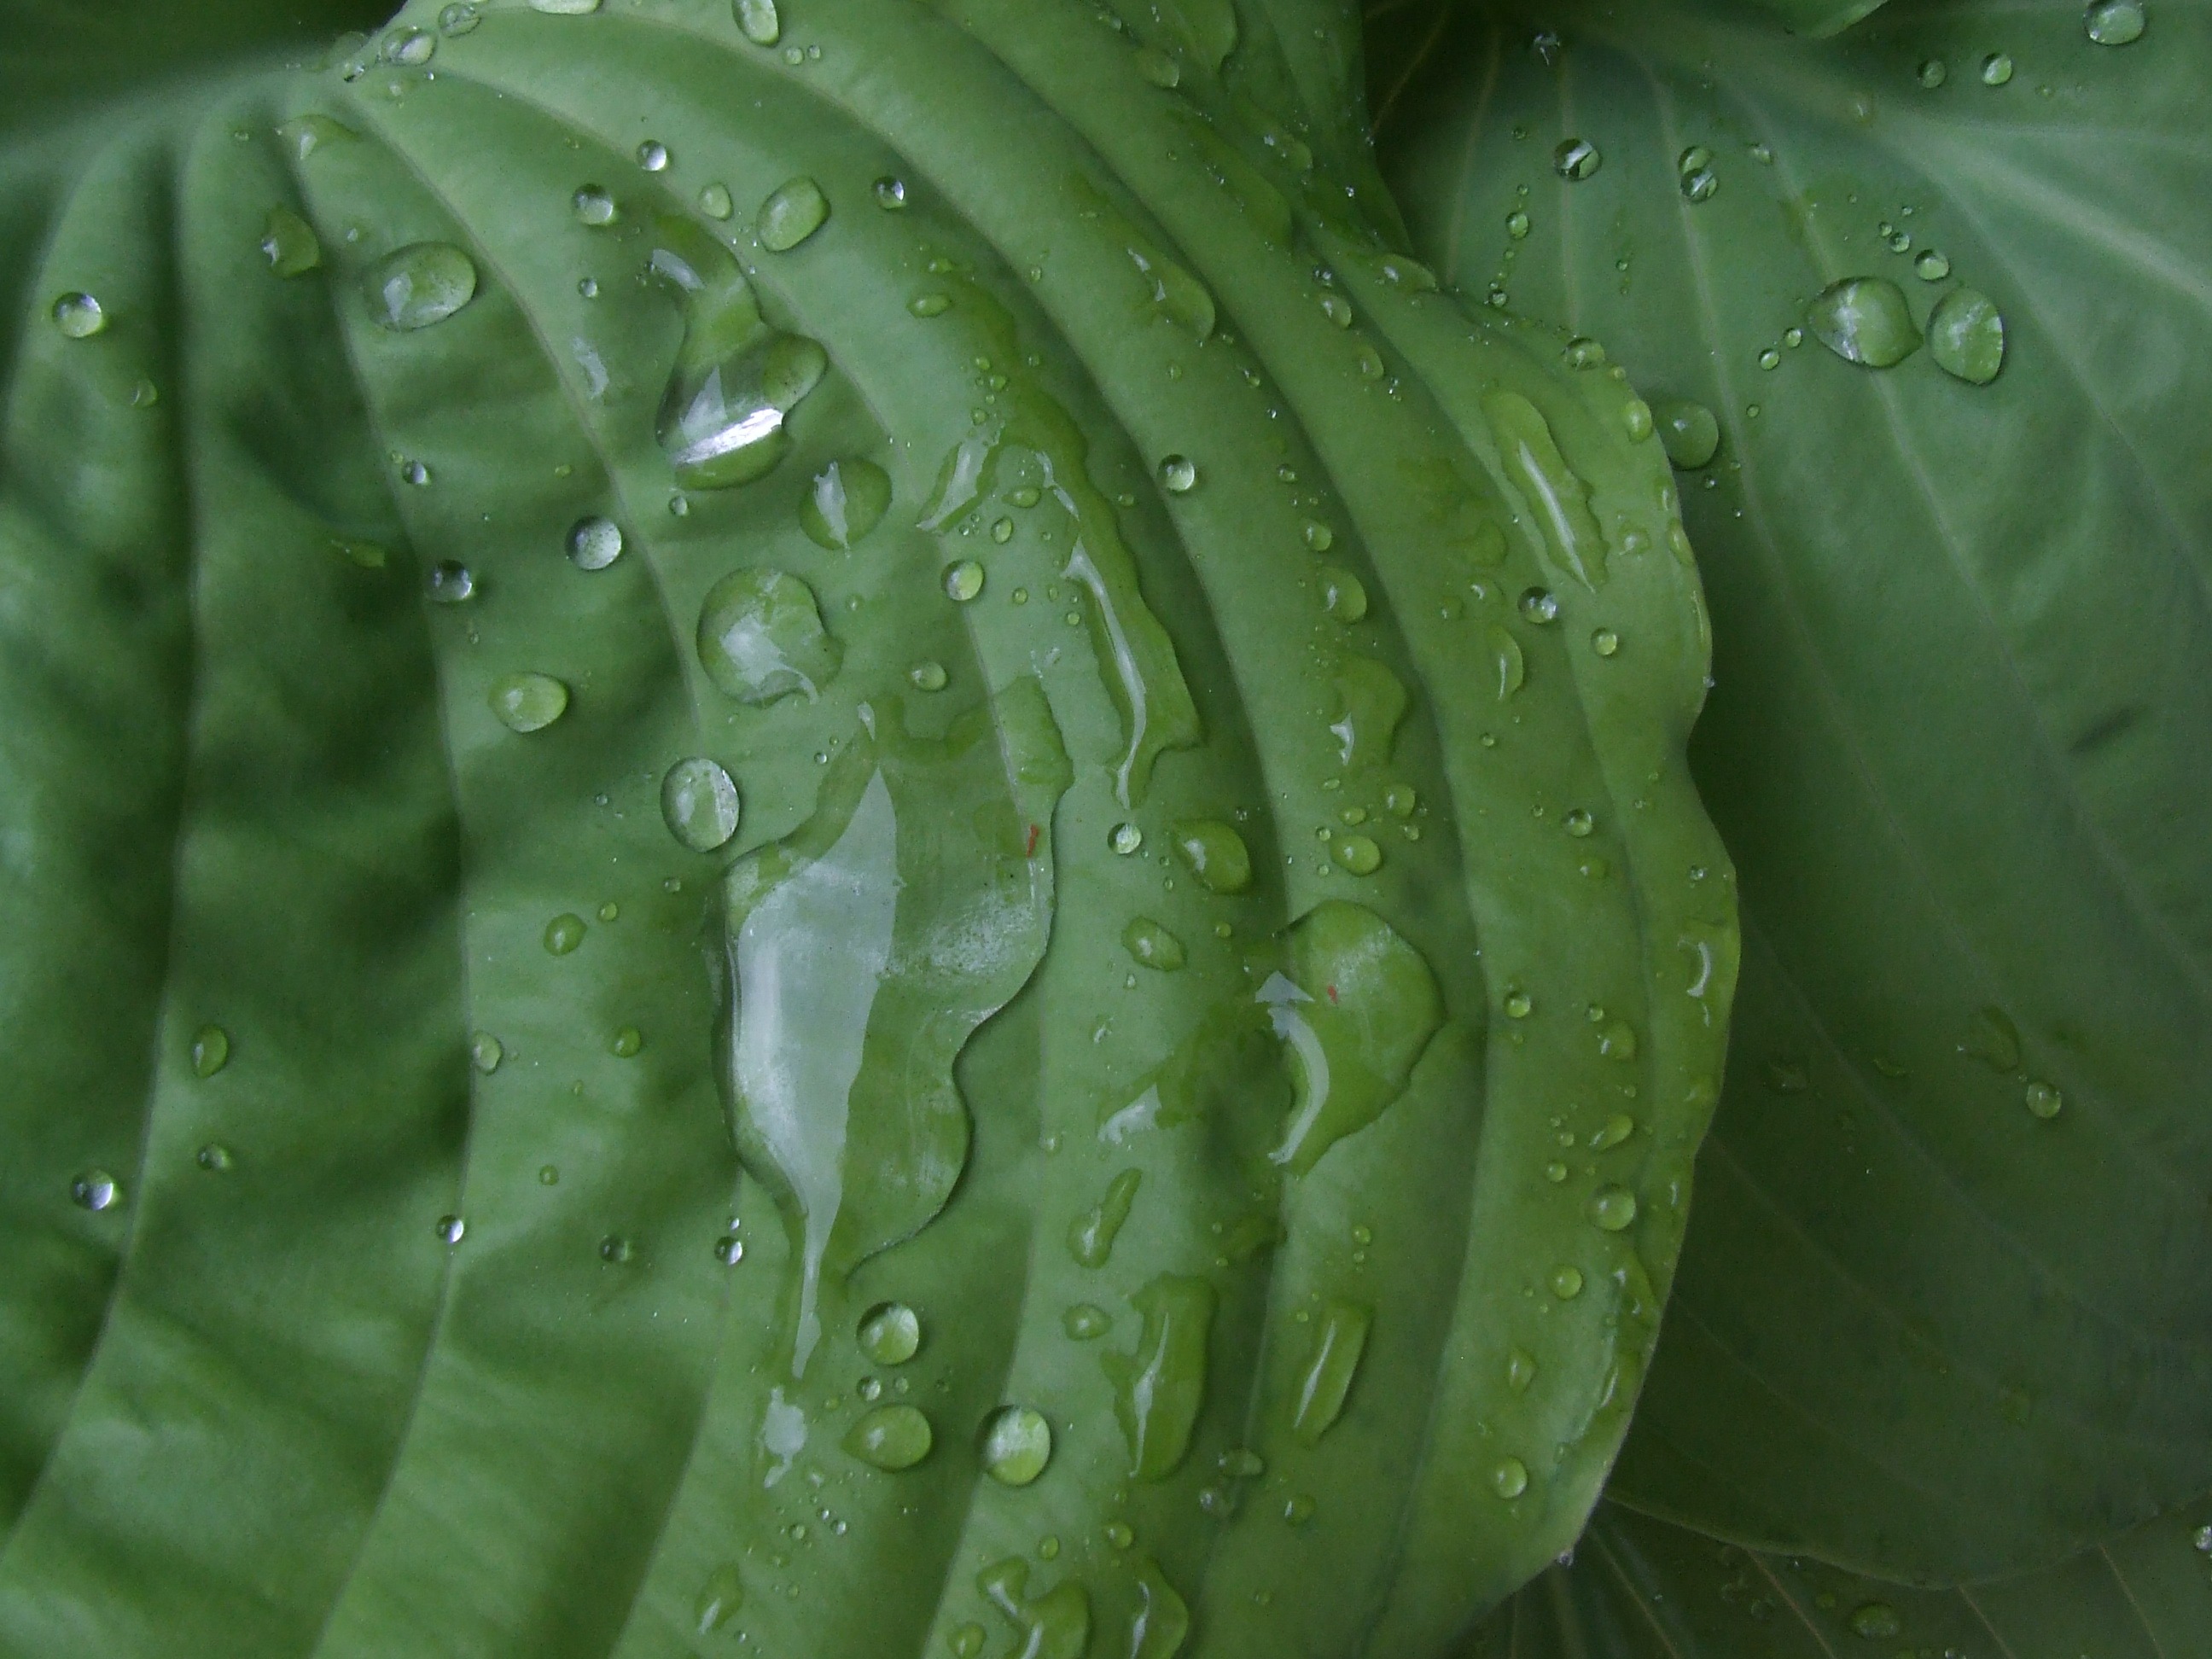
plant, leaf, flower, raindrop, wet, green, produce, botany, close, flora, drip, close up, leaves, drop of water, macro photography, flowering plant, plant stem, land plant, nopal